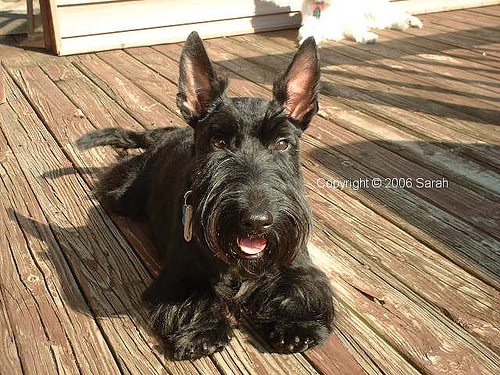
Breed: scottish terrier